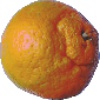
Label: Mandarine 1